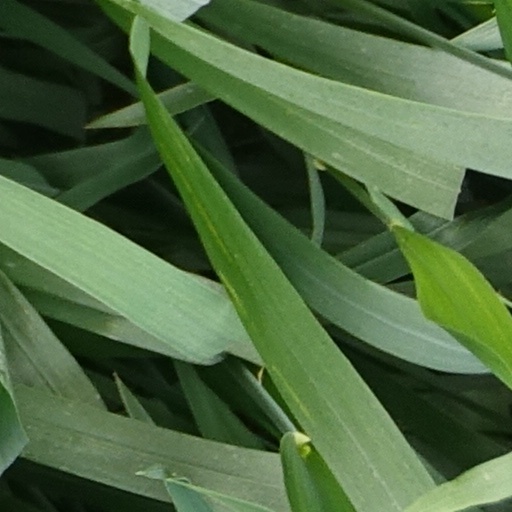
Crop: wheat